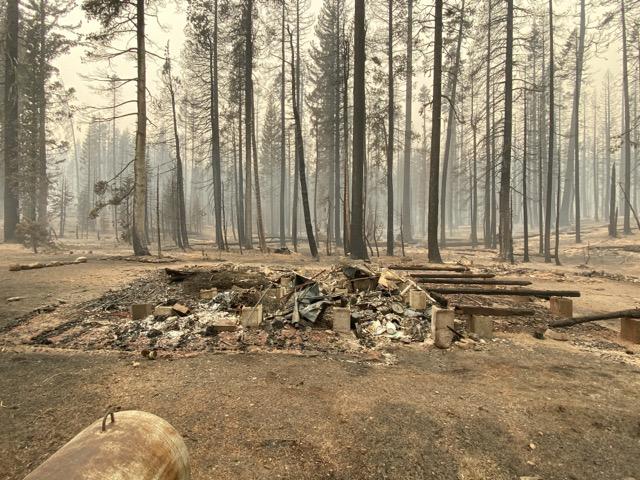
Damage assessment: destroyed